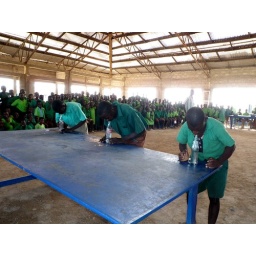
They filled mineral bottles with water they held in their cheeks. The first to fill the bottle wins!